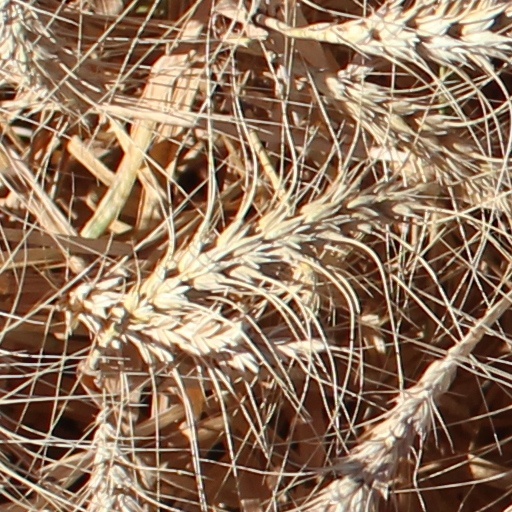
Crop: wheat